Châtignac

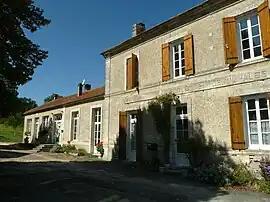
Town hall

Châtignac is a commune in the Charente department in southwestern France.